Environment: real
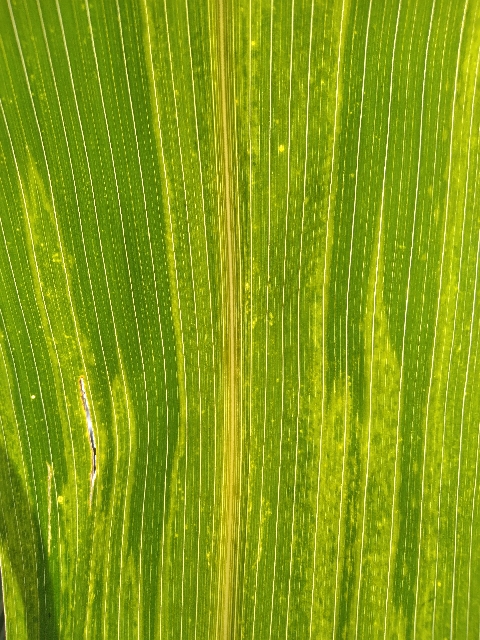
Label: lethal_necrosis